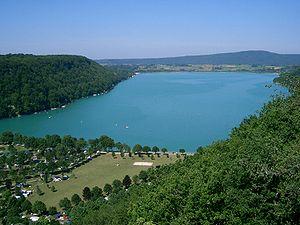
Chalain est une partie de la commune de Fontenu dans le département de Jura.
Fontenu est une commune française située dans le département du Jura, en région Bourgogne-Franche-Comté.